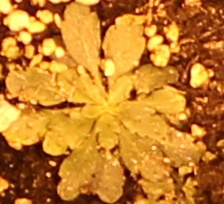
Label: Horseweed